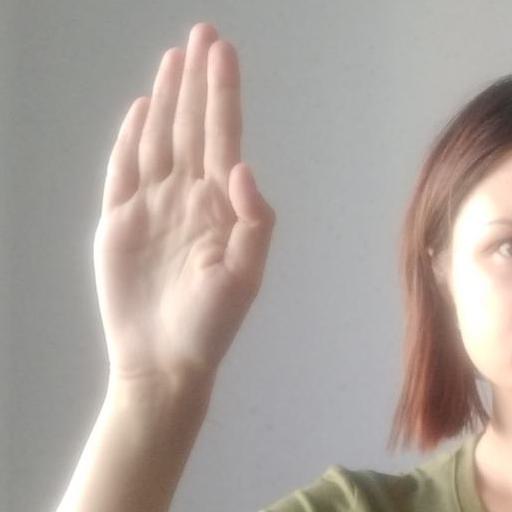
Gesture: stop